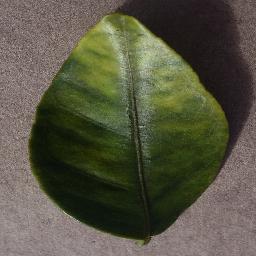
Label: Orange___Haunglongbing_(Citrus_greening)